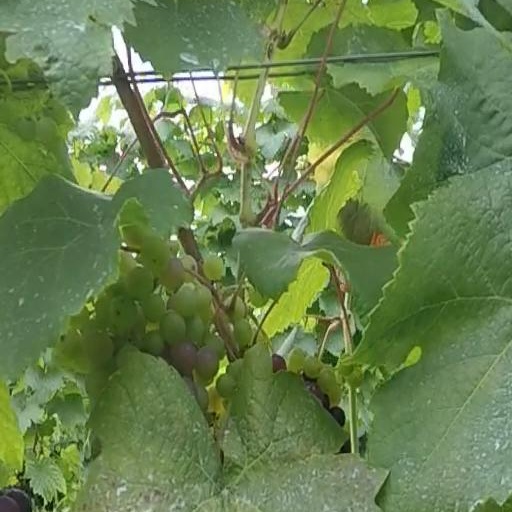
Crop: grape